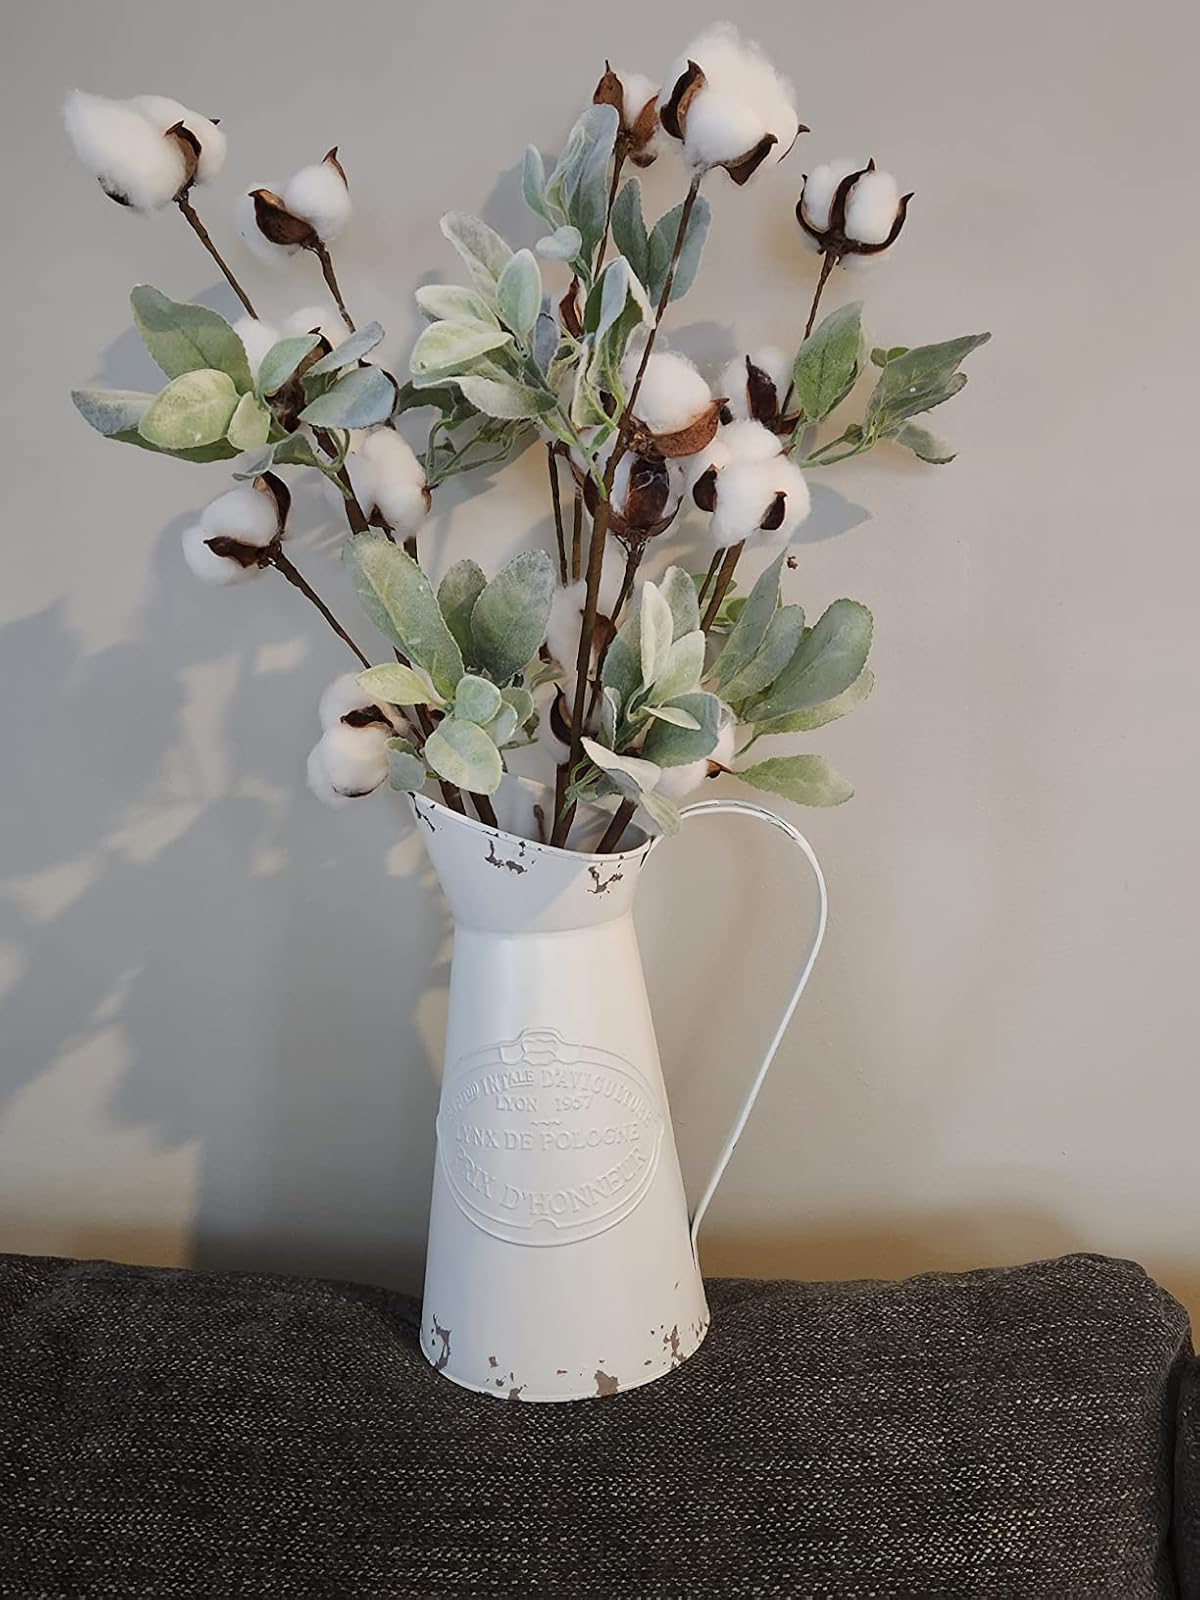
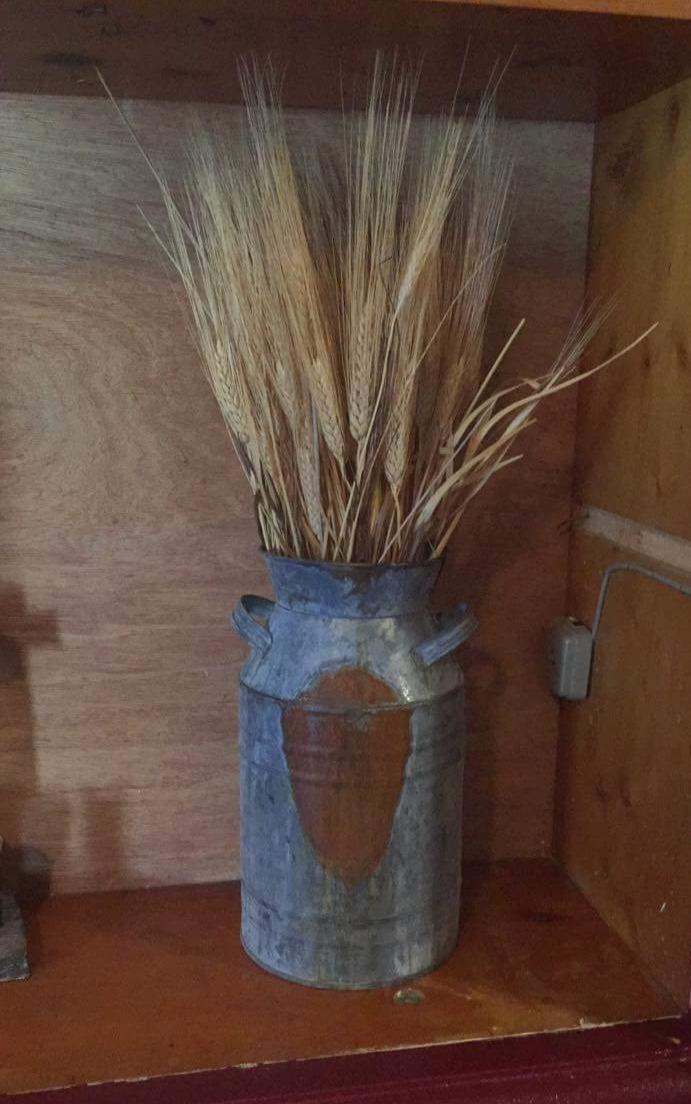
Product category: vase
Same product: no